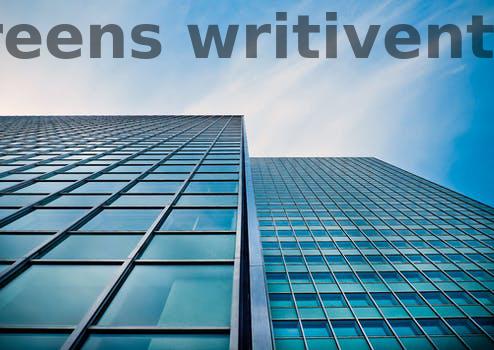
Label: Watermark